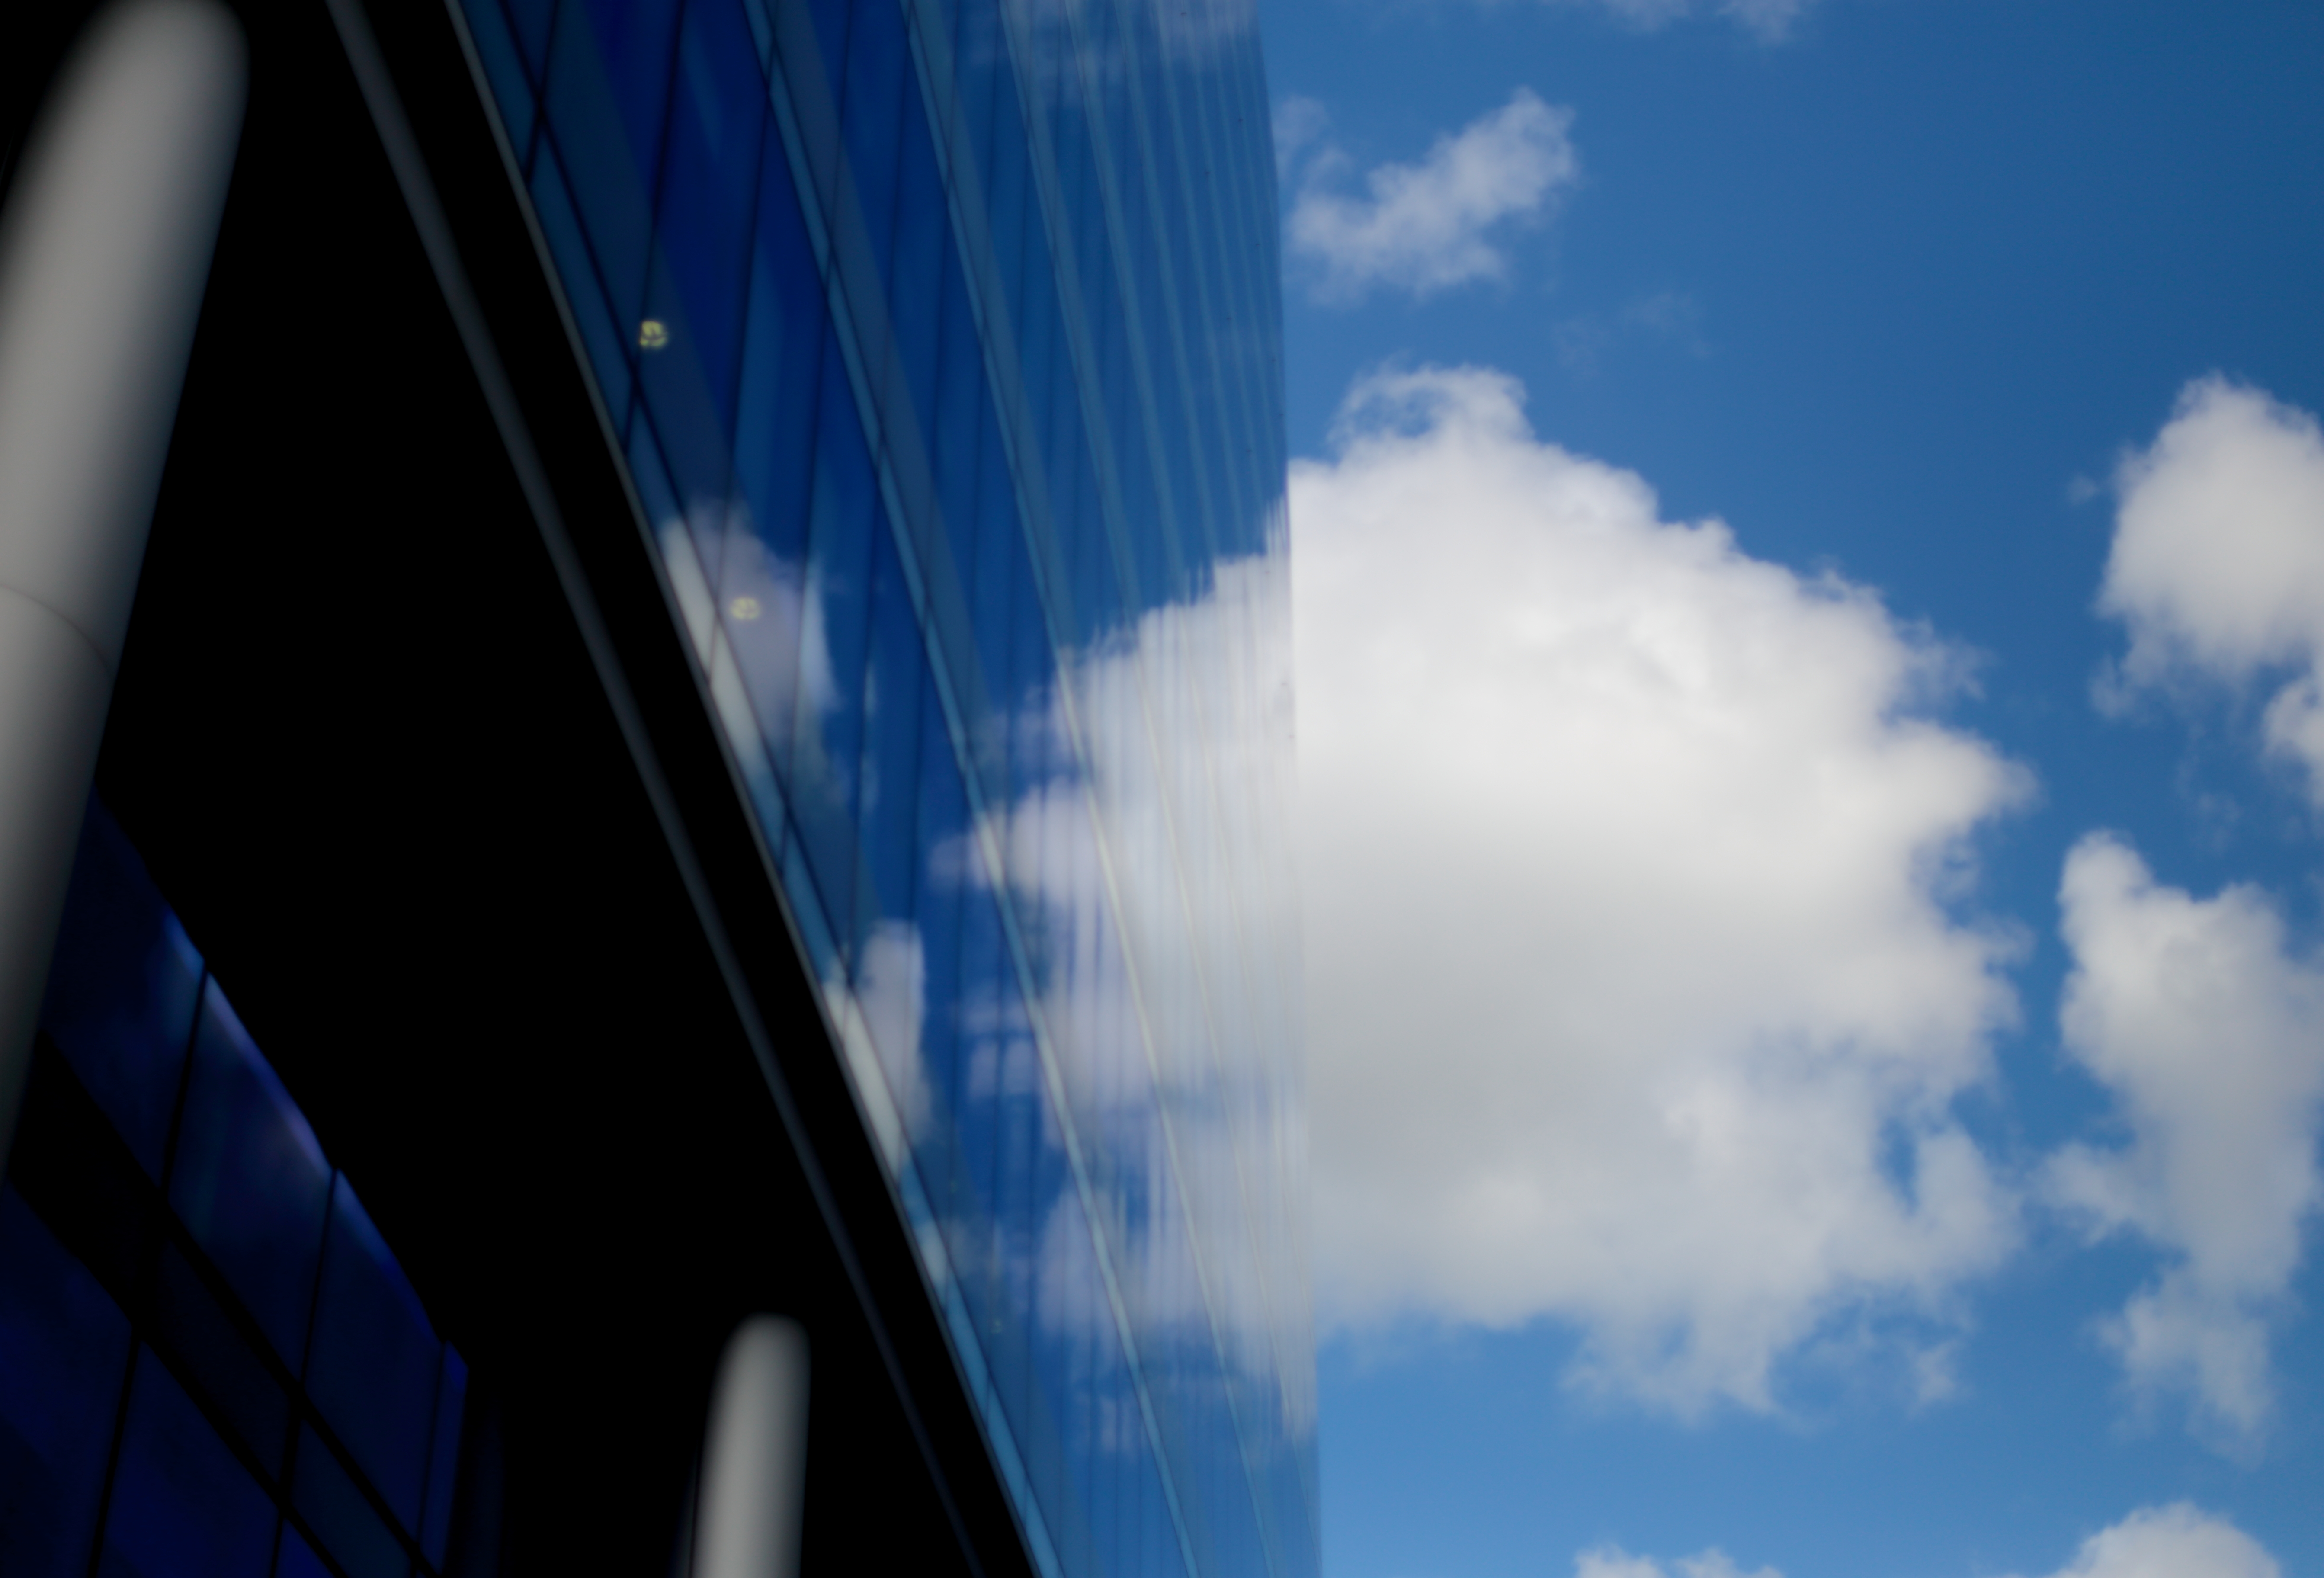
light, cloud, sky, sunlight, city, atmosphere, highrise, summer, line, reflection, blue, hot, exploration, thames, berkshire, blade, meteorological phenomenon, atmosphere of earth